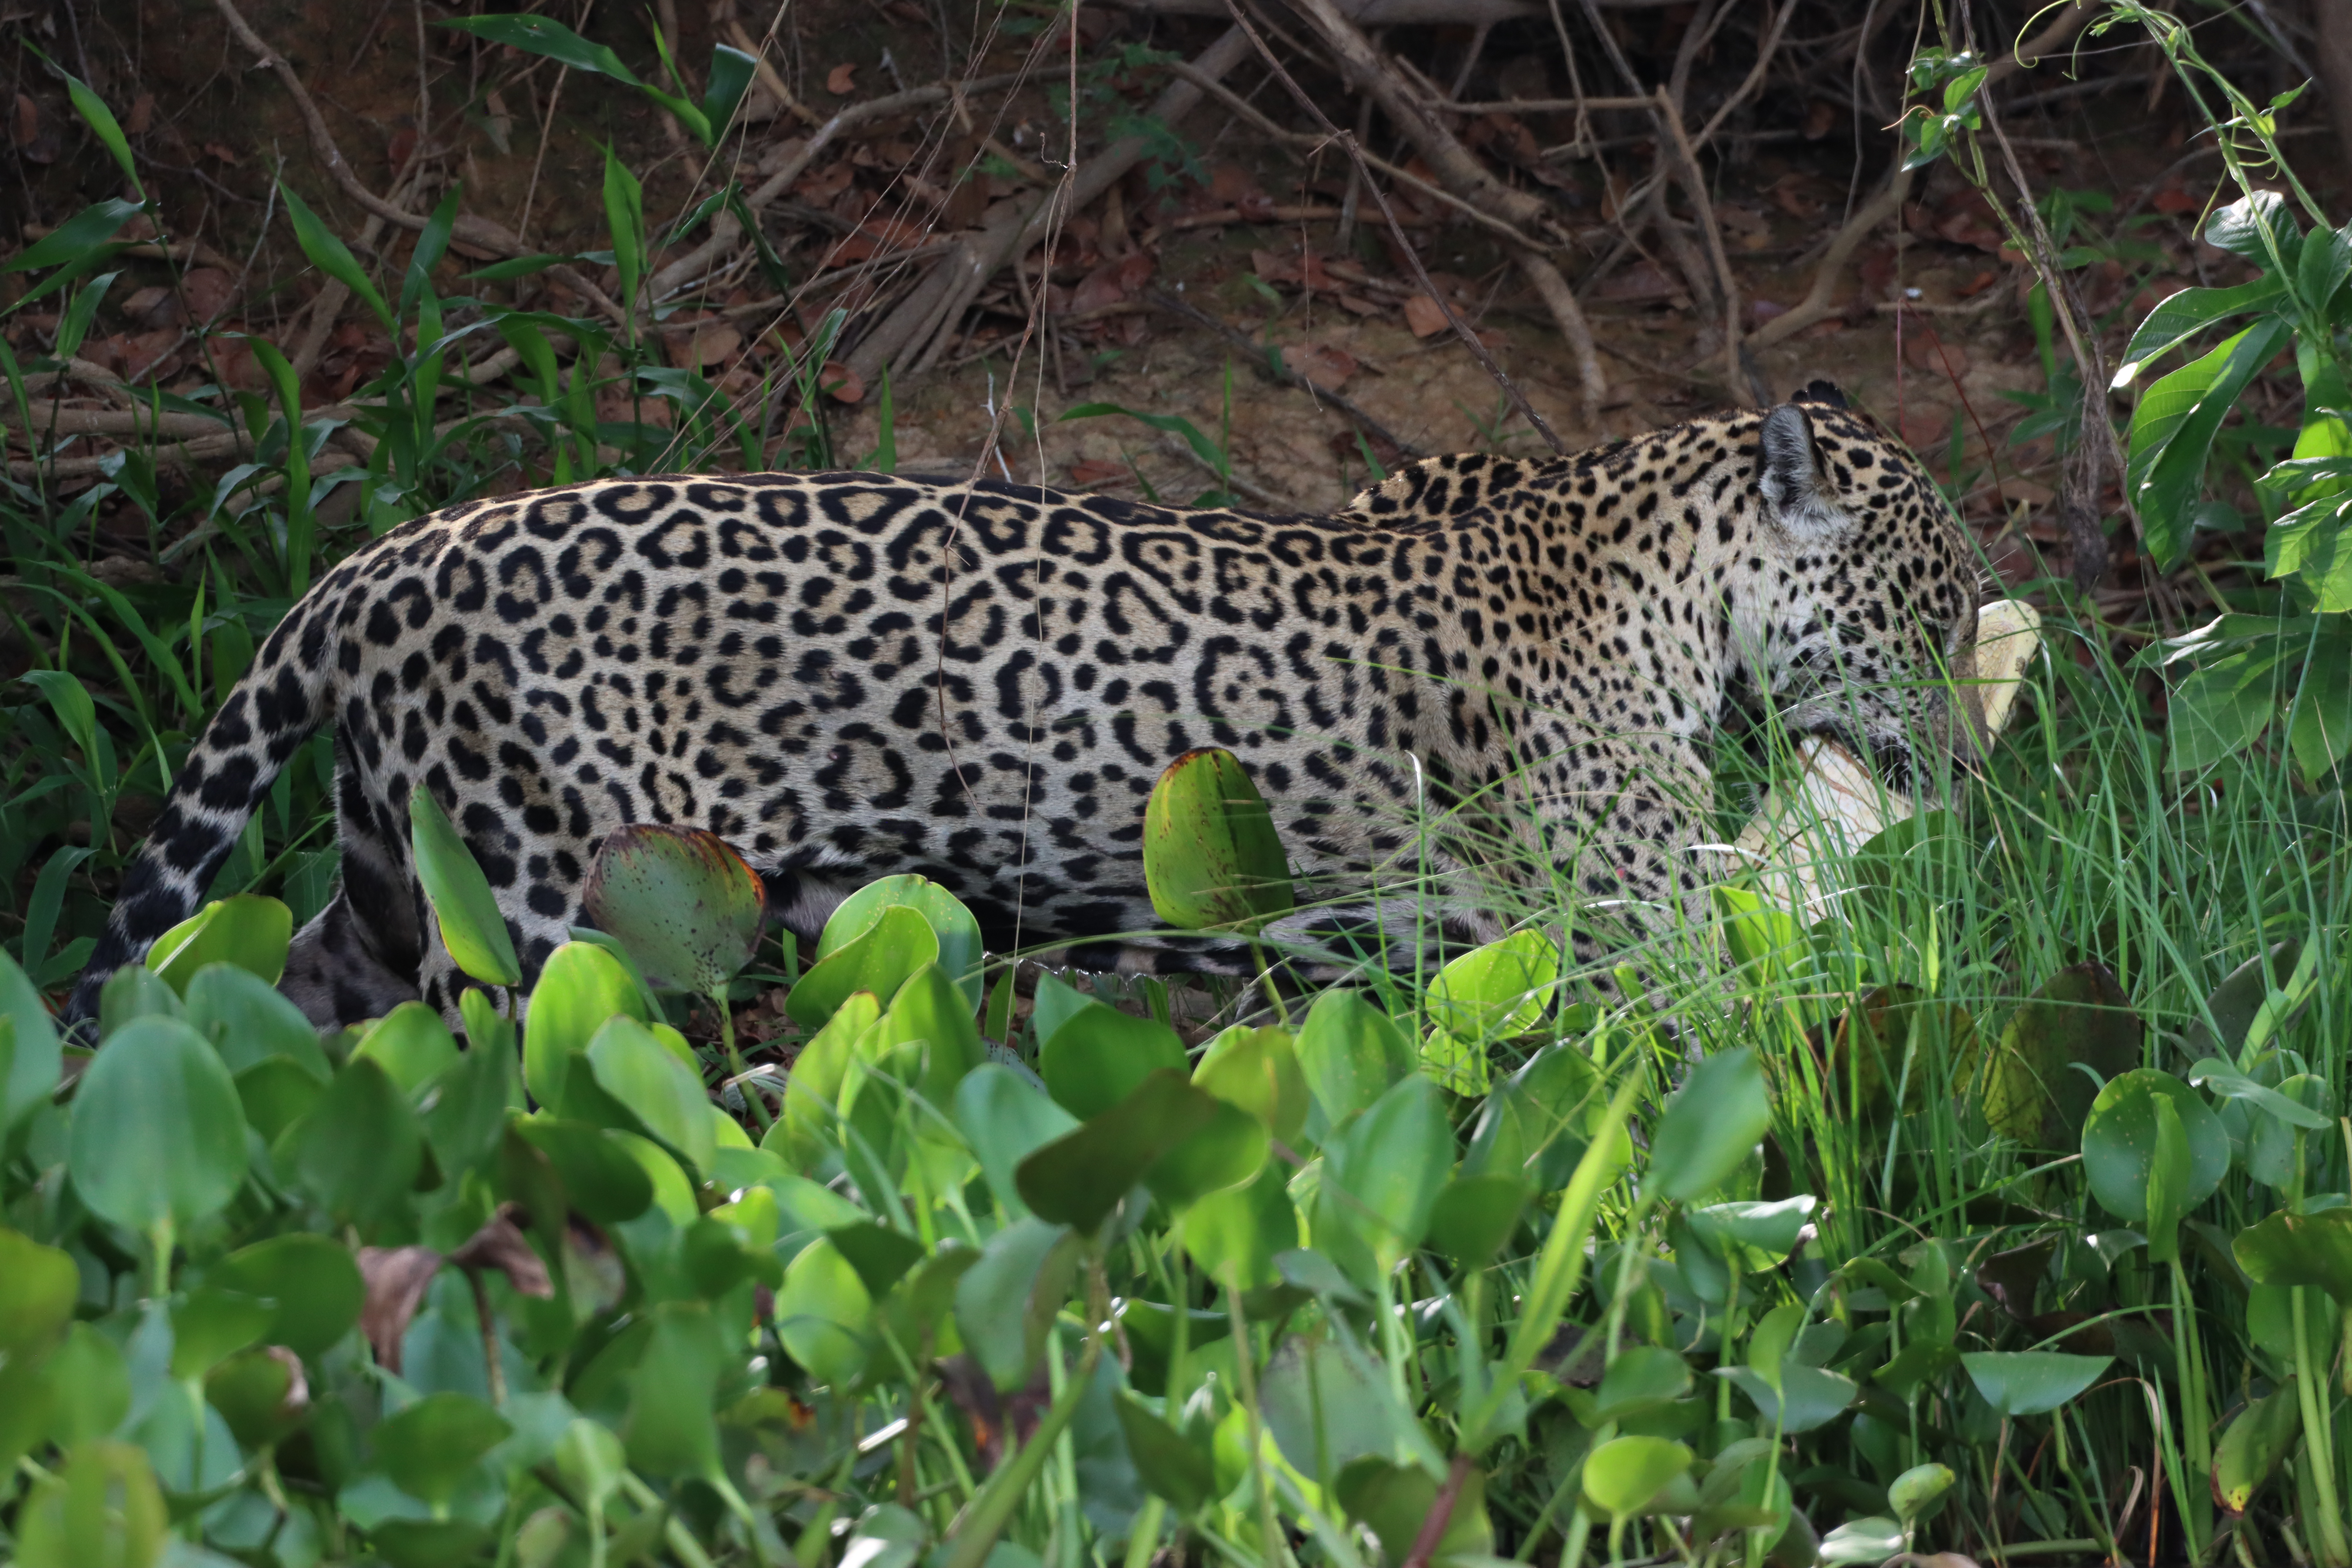
Jaguar: Medrosa